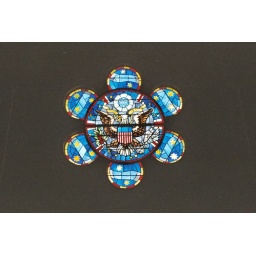
Stained glass window in the Brittany American Cemetery in France.